2004–05 Newcastle United F.C. season

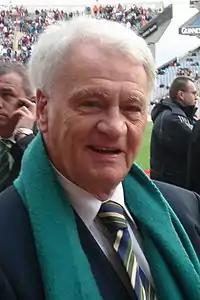
Bobby Robson was sacked on 30 August

After nearly five years in charge, Bobby Robson was dismissed on 30 August, following a largely indifferent start to the season and alleged discontent in the dressing room. The team lost two and drew two of their first four games, three in which they actually surrendered from leading positions: they drew 2–2 at Middlesbrough in the Tyne–Tees derby after taking the lead twice; they surrendered a 2–0 lead against recently promoted Norwich City to draw 2–2 and they surrendered a 2–1 lead at Villa Park to lose 4–2 to Aston Villa. A split had grown between Robson and the club owners when they had made a number of high-profile signings, apparently without consulting him - in particular, that of Patrick Kluivert. He was further undermined by the club's high profile, but ultimately futile, offer for Everton's Wayne Rooney, who instead moved to Manchester United. Following Rooney's transfer, Robson stated his dismay at the tendency for overpaid young players to demand all the perks without proving themselves on the pitch. Events during the ensuing season on and off the pitch would go a long way to confirm Robson's assessment, who was later given a £1 million severance payment by Newcastle.